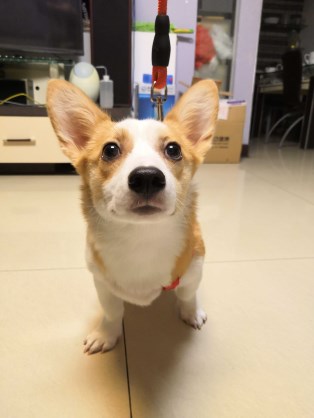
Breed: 2909-n000116-Cardigan